Po Klong Halau

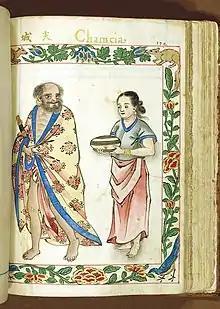
A Cham couple in the Boxer Codex, c. 1595.

European sources, on the other hand, make frequent references to Cham activity in the late 16th and early 17th century. Iberian writers based in the Philippines have a highly negative opinion about the Chams, who were notorious sea raiders who attacked European and Asian shipping in the South China Sea and also took Europeans as slaves. Their king was considered a pirate from a European point of view, and usually cruised around with a large fleet. It was even proposed by some Spaniards that Champa should be attacked and subjugated. This was the more urgent since the Cham ruler assisted the Spanish-Portuguese king's enemies in the Malay World: "The king of Johor being at war with Malacca about five years ago [in 1594], the said king of Champa sent him aid, and otherwise assisted him considerably; so that with the assistance which the said king of Champa lent him, they put many Portuguese and other Christians to death." In fact, by this time Islam had made many converts in Champa via missionaries from Brunei and other Muslim kingdoms in the region. While the king was apparently Hindu, he took pleasure in Muslim education being disseminated in the land.